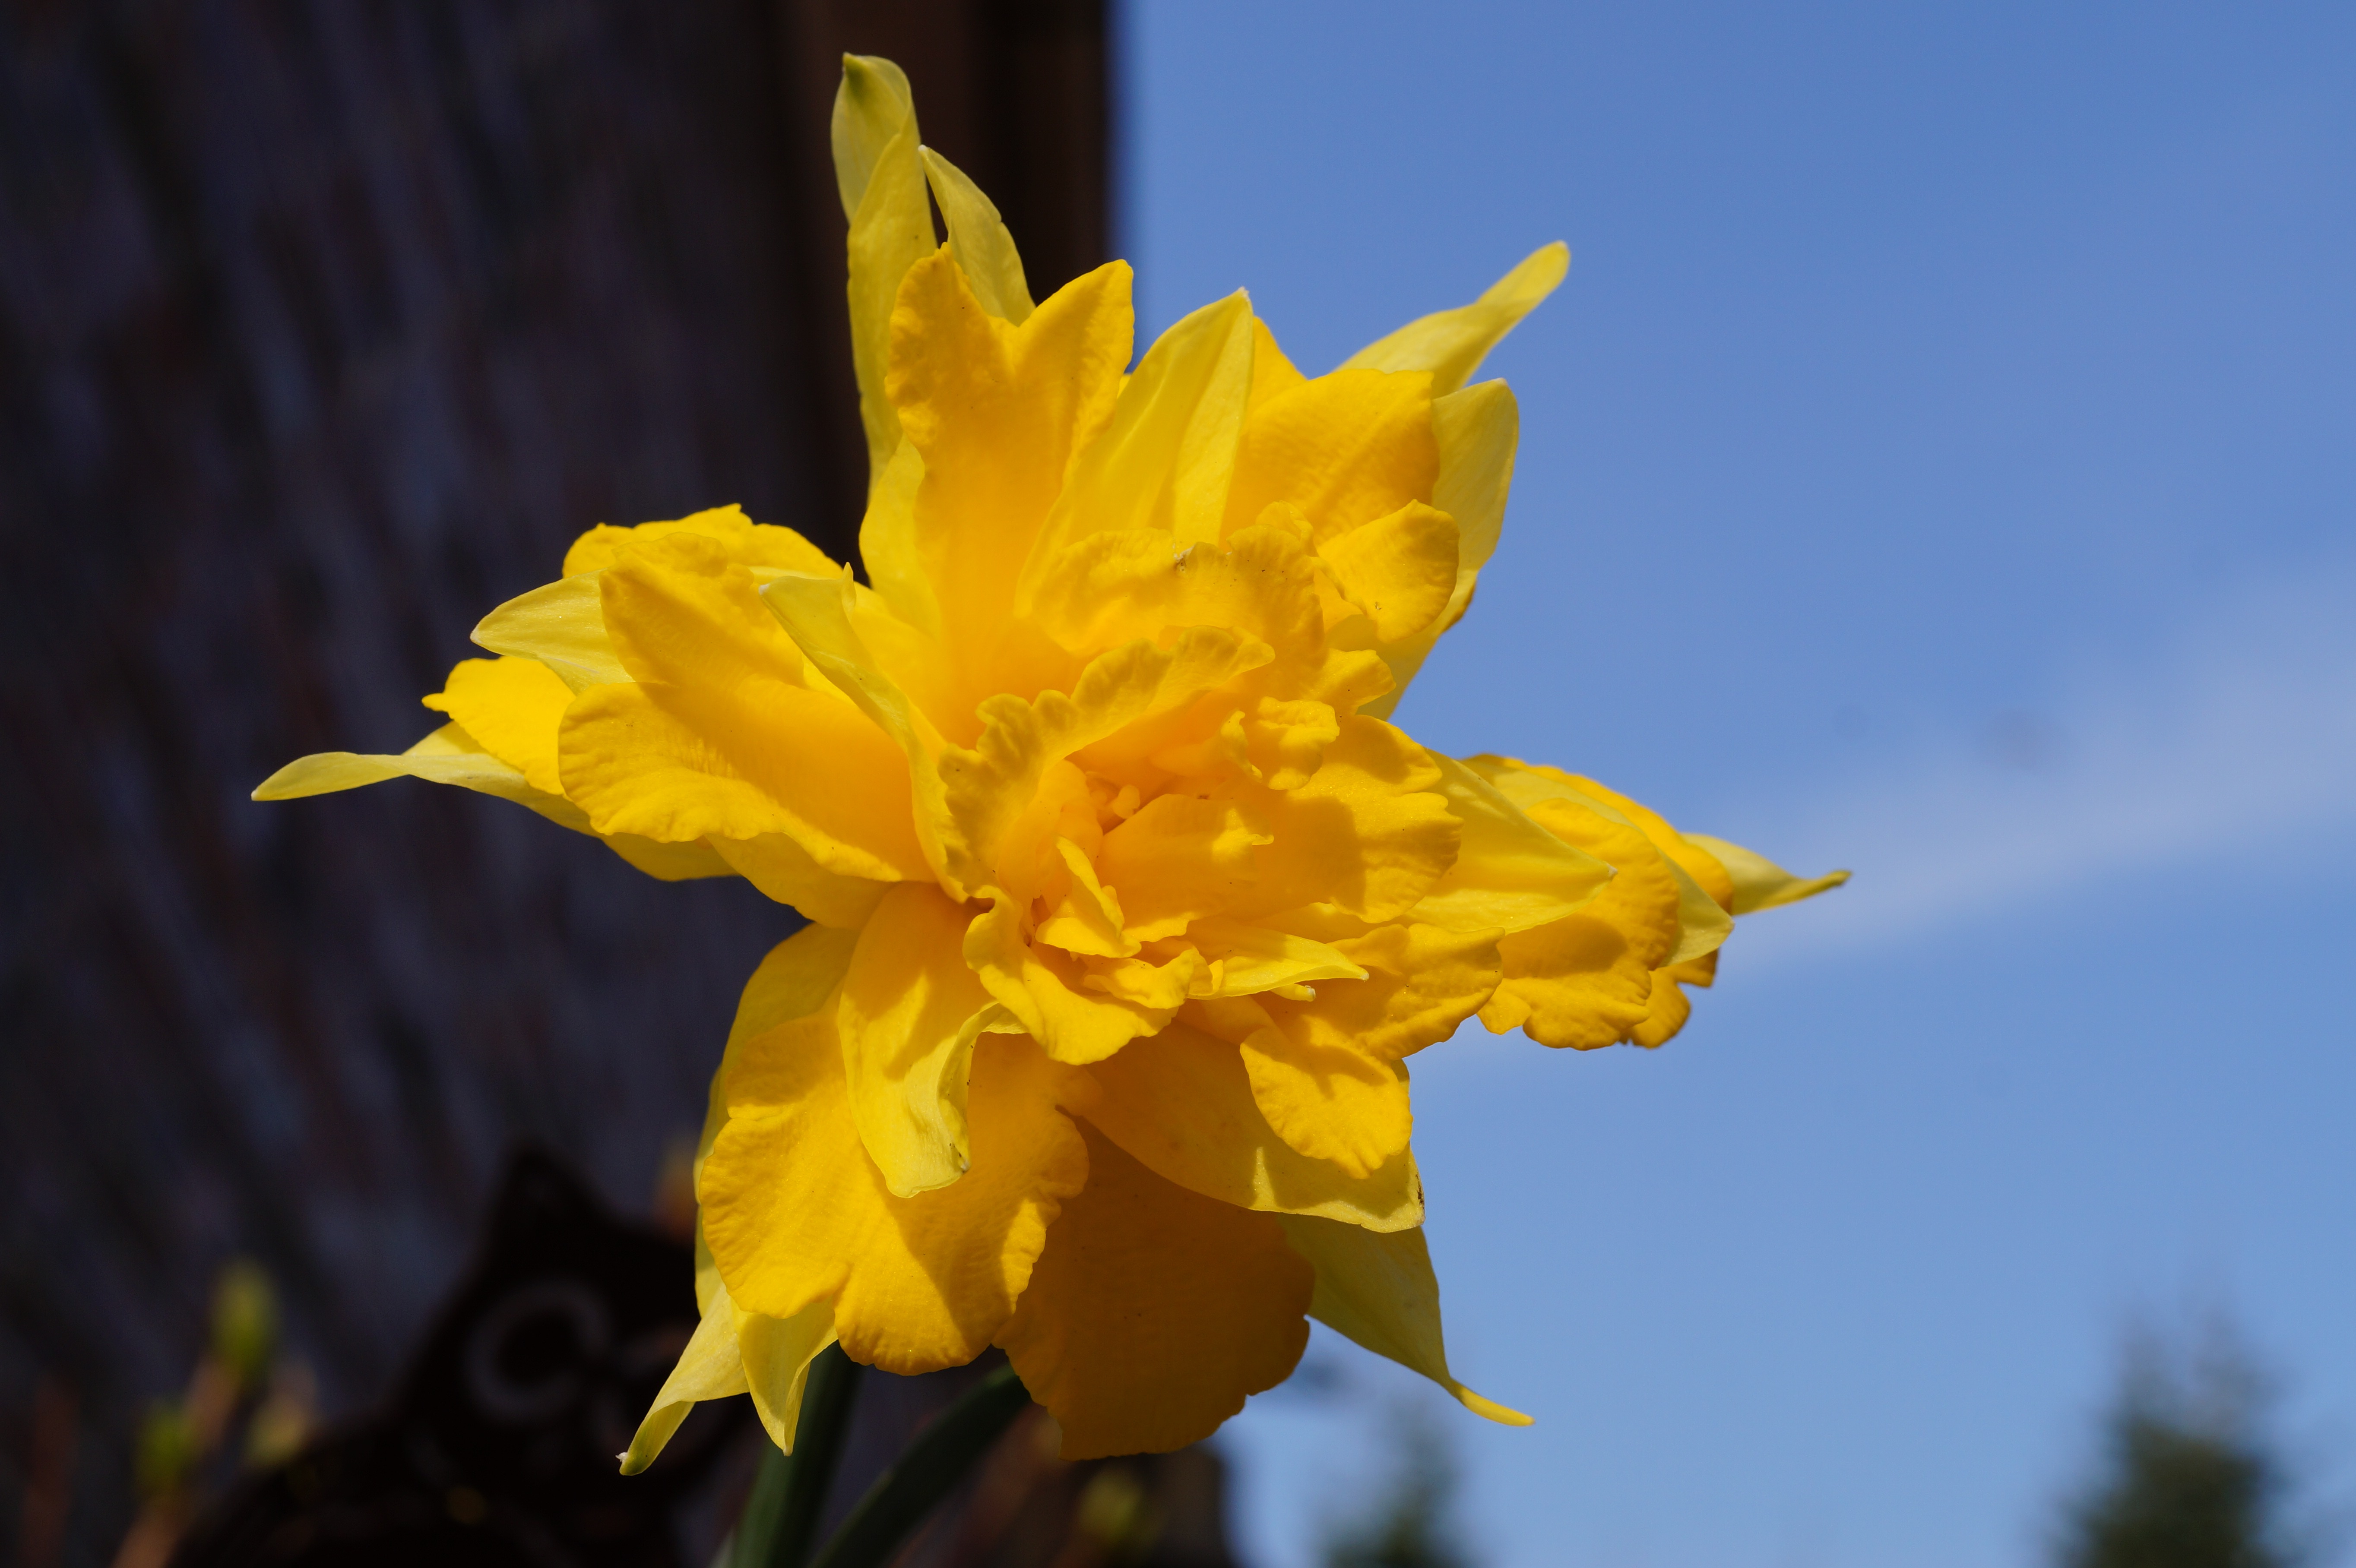
blossom, plant, sweet, flower, petal, bloom, spring, yellow, flora, holland, narcissus, macro photography, flowering plant, special crossing, plant stem, land plant